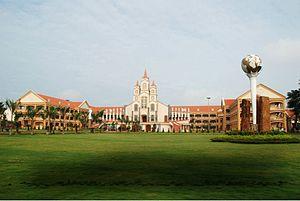
Séminaire Saint-Joseph de Xuan Loc.
Le séminaire Saint-Joseph de Xuan Loc est l'un des sept séminaires catholiques autorisés au Viêt Nam.